J. P. Wearing

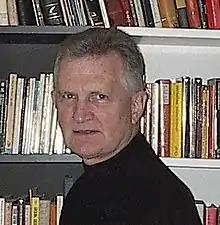
J. P. Wearing in 2007

John Peter Wearing (born 1 March 1945) is an Anglo-American theatre historian and professor, who has written about nineteenth and twentieth-century drama and theatre, including "The Shakespeare Diaries: A Fictional Autobiography", published in 2007. He has also written and edited books on George Bernard Shaw, Arthur Wing Pinero, reference series on the London theatre from 1890 to 1980, and theatrical biographies, among other subjects. As a professor of English literature, Wearing has specialised in Shakespeare and modern drama.